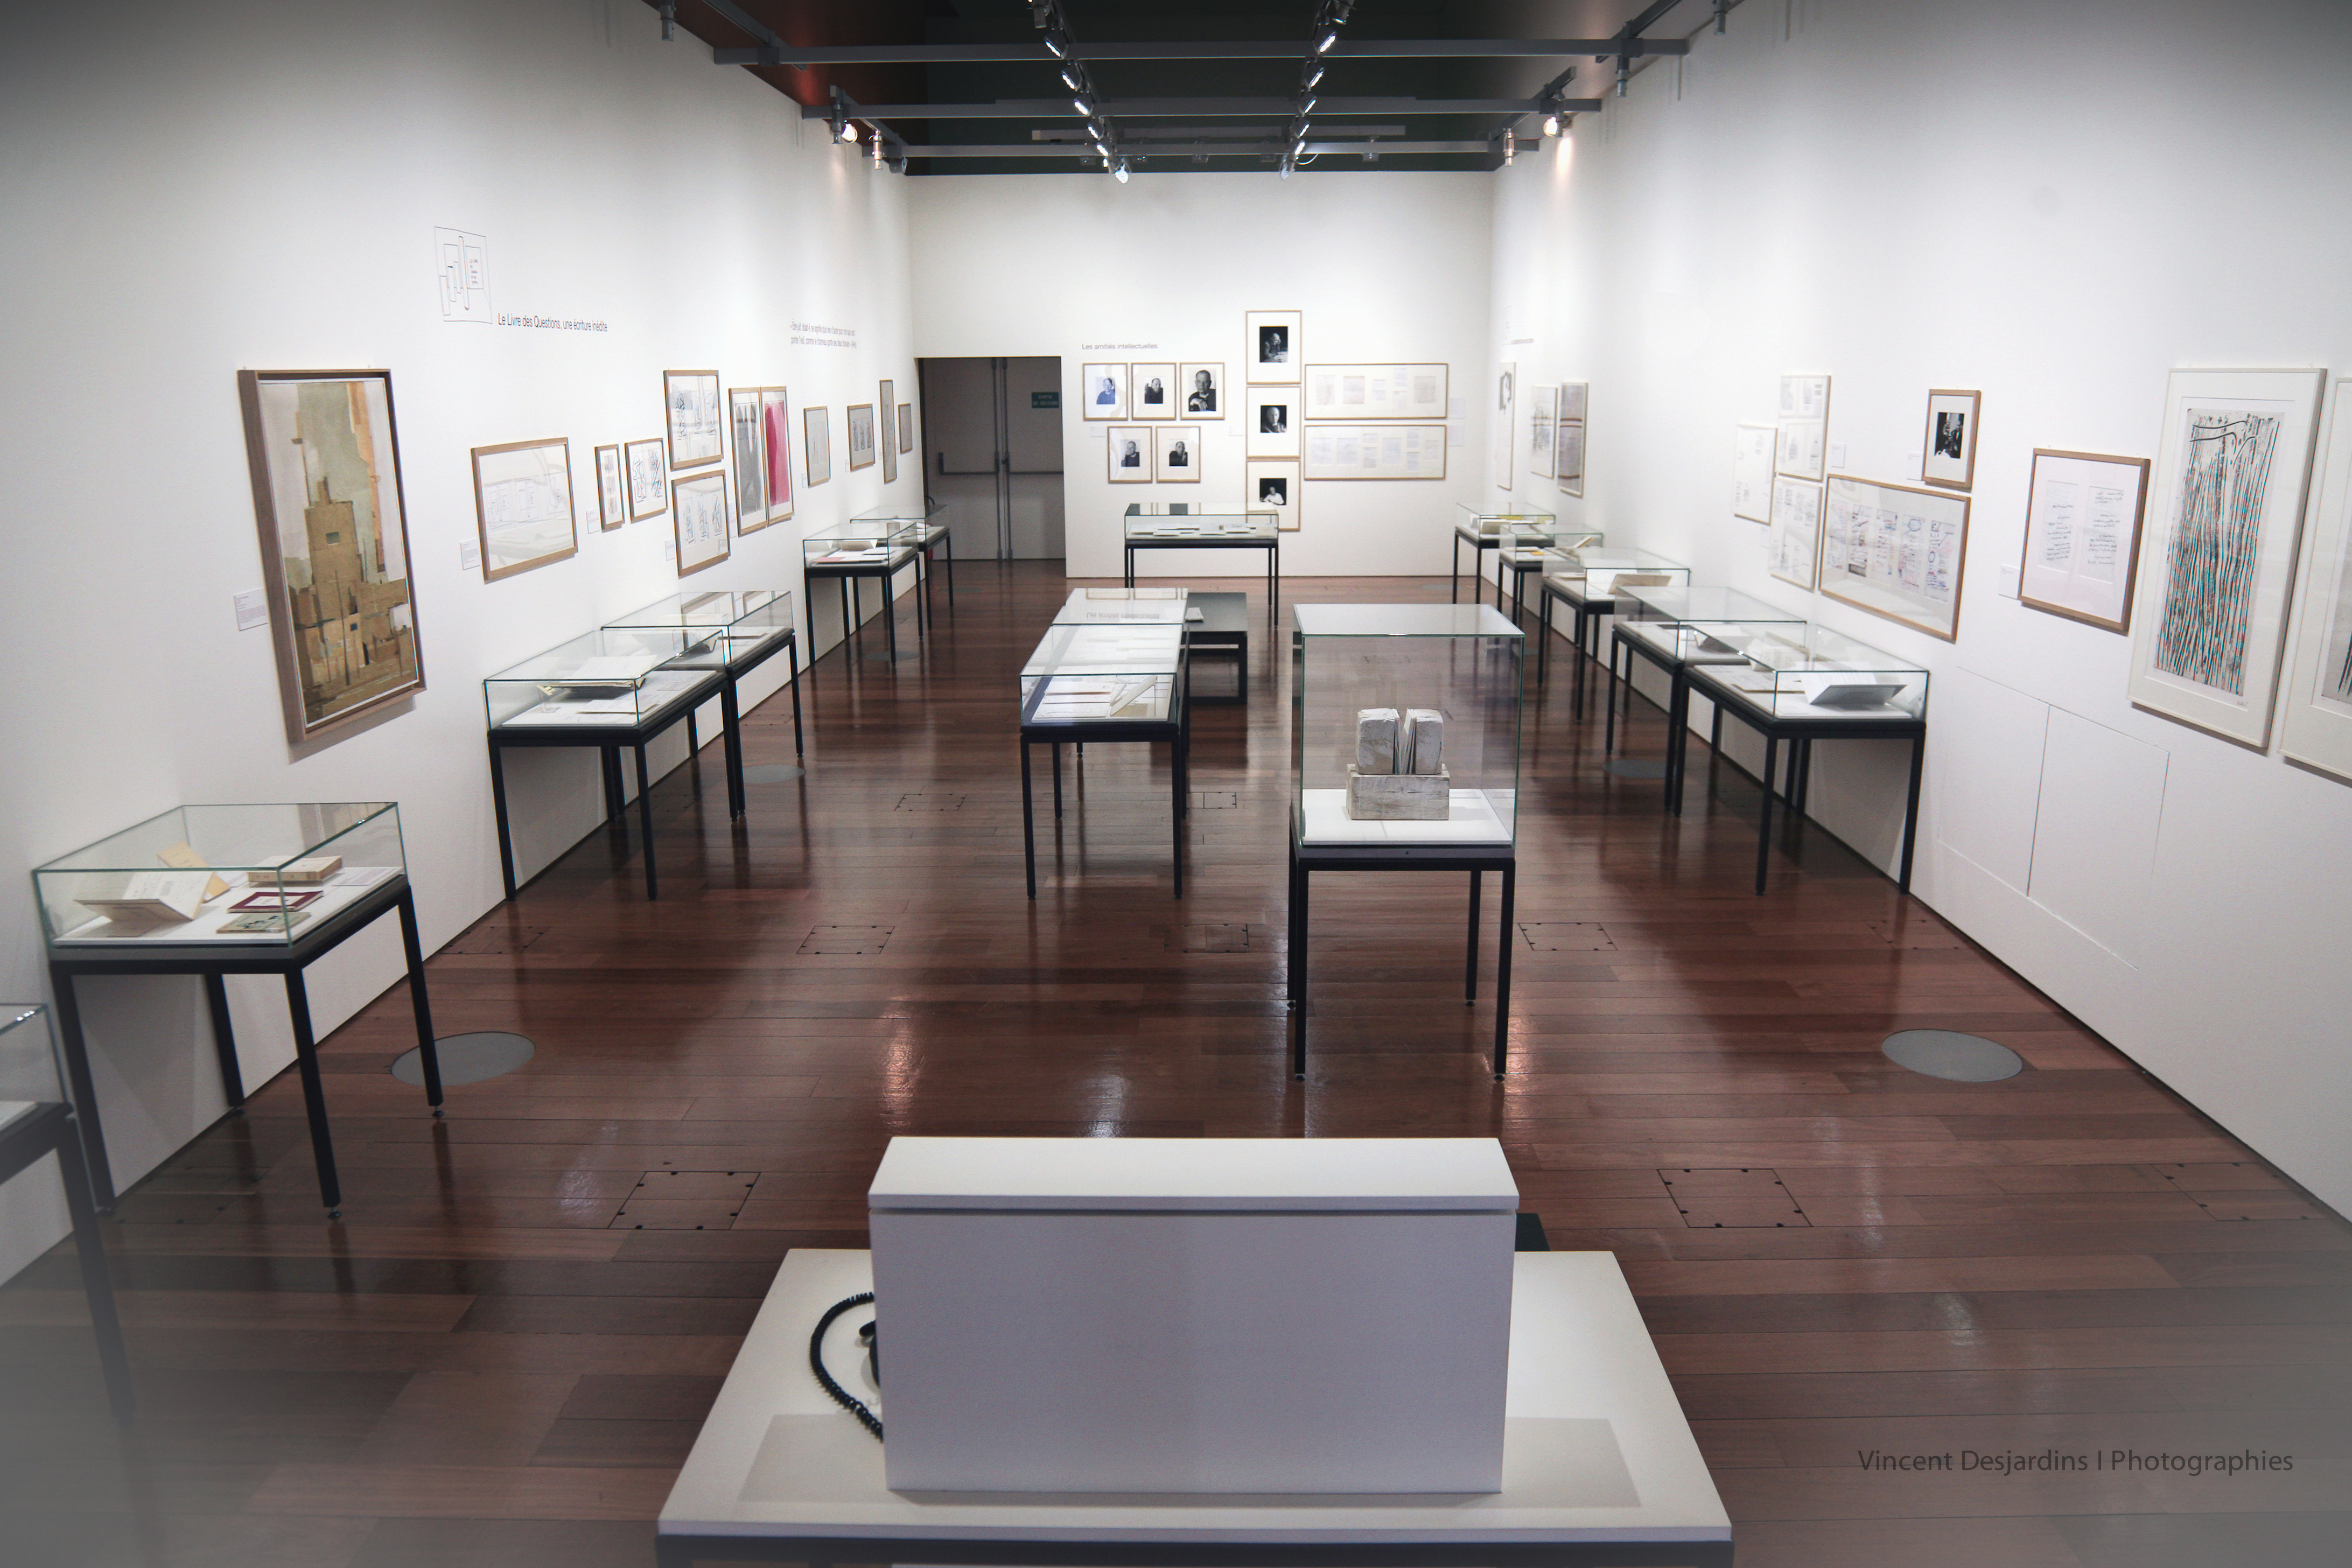
floor, paris, museum, interior design, art, exposition, design, bnf, tourist attraction, exhibition, biblioth quenationaledefrance, art gallery, jab s, galeriedesdonateurs